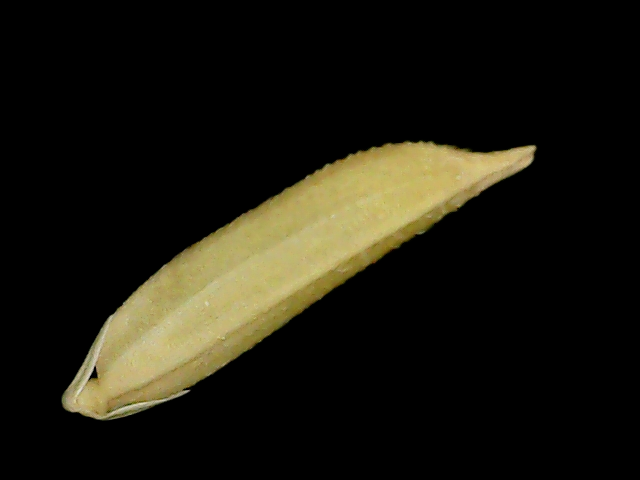
Rice variety: Binadhan25